List of costliest tropical cyclones

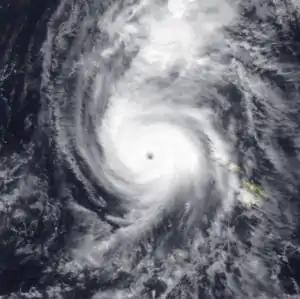
Hurricane Iniki at peak intensity near landfall in Kauai

This is a list of costliest tropical cyclones, listed by tropical cyclone basin. Damage tolls of tropical cyclones are listed and ranked in USD of the year of the tropical cyclone, although inflation-adjusted figures are also supplied. The main effects of tropical cyclones include strong winds, heavy rainfall, storm surge, floods, tornadoes, and landslides. This list is based on property damage done directly by a tropical cyclone.